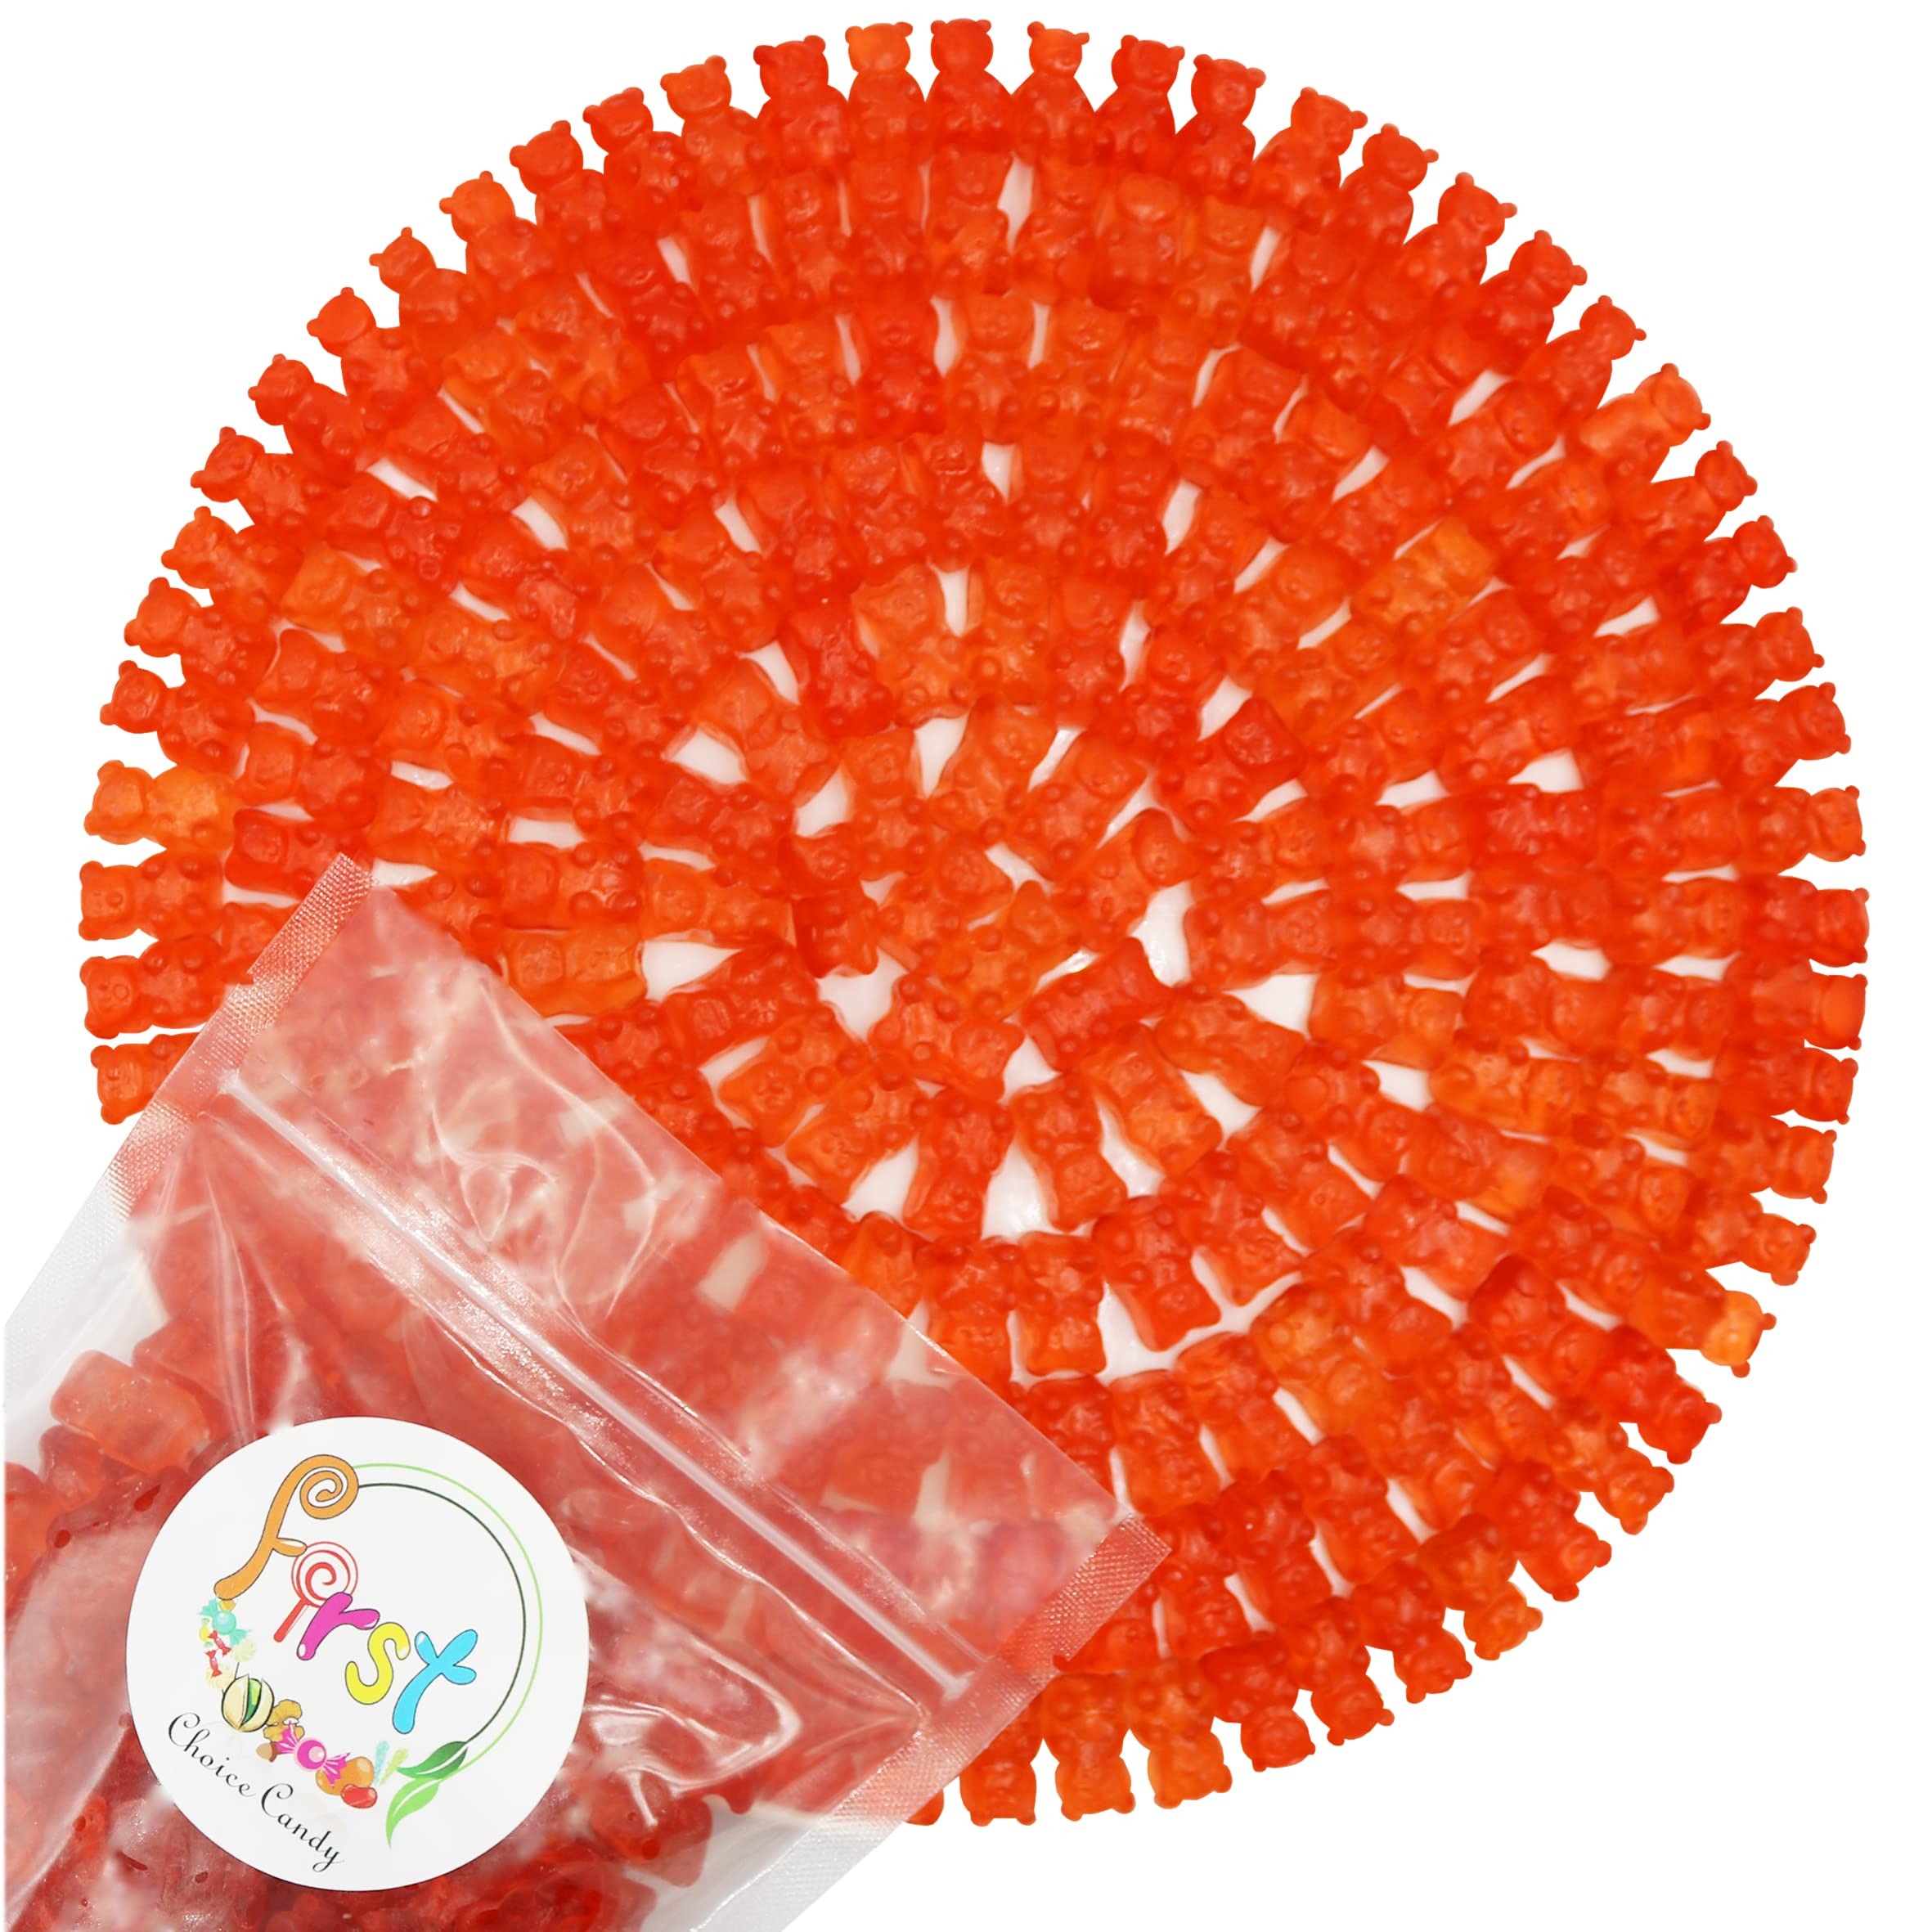
Item Name: FirstChoiceCandy Gummy Bears (Fresh Red Strawberry, 1 Pound (Pack of 1))
Bullet Point 1: Flavors: Gummy bears are available in a wide range of flavors, such as cherry, strawberry, orange, lemon, green apple, blue raspberry, and more. Some brands even offer unique and exotic flavors.
Bullet Point 2: Colors: Gummy bears come in an assortment of vibrant colors, often corresponding to their respective flavors. The colors are achieved through the use of food coloring.
Bullet Point 3: Texture: The texture of gummy bears is chewy and elastic due to the gelatin content. This gives them a satisfying mouthfeel that many people enjoy.
Bullet Point 4: Popularity: Gummy bears have been a beloved treat for many years and are enjoyed by people of all ages. They are often associated with childhood nostalgia.
Bullet Point 5: Snacking: The most common and straightforward use of gummy bears is as a snack. Many people enjoy them as a sweet treat, whether at home, at work, or on the go.
Bullet Point 6: Gifts and Party Favors: Gummy bears are often included in gift baskets, party favor bags, or candy buffets at events. Their colorful and playful appearance makes them a popular choice for such occasions.
Product Description: Gummy bear candy is a popular and iconic type of confectionery. These chewy, gelatin-based sweets are typically shaped like small bears and come in a variety of flavors and colors.
Value: 16.0
Unit: Ounce

Price: 12.99